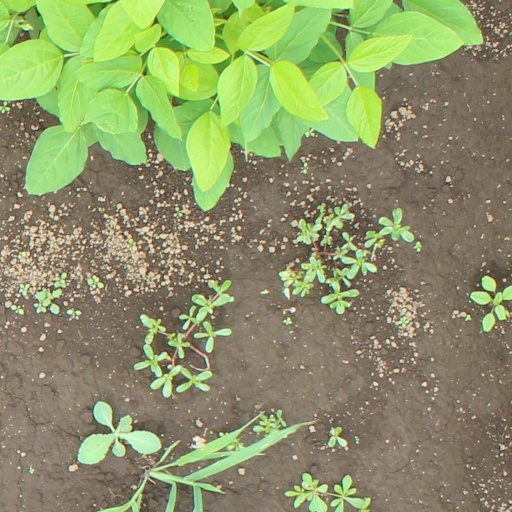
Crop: soybean